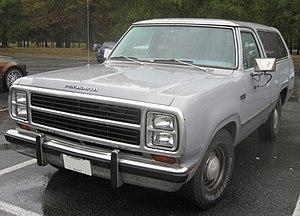
Le Dodge Ramcharger est un gros véhicule utilitaire sport construit par Dodge de 1974 à 1993. Il a également été vendu au Mexique de 1986 à 1996, puis réintroduit en 1999 et abandonné en 2001. Une version de Plymouth, baptisée Trail Duster, a été proposée de 1974 à 1981, le seul SUV de la marque. Il est apparu après l’introduction du International Harvester Scout en 1961; Ford a présenté la Ford Bronco en 1966, puis une nouvelle de GM appelée Chevrolet Blazer / GMC Jimmy en 1969.